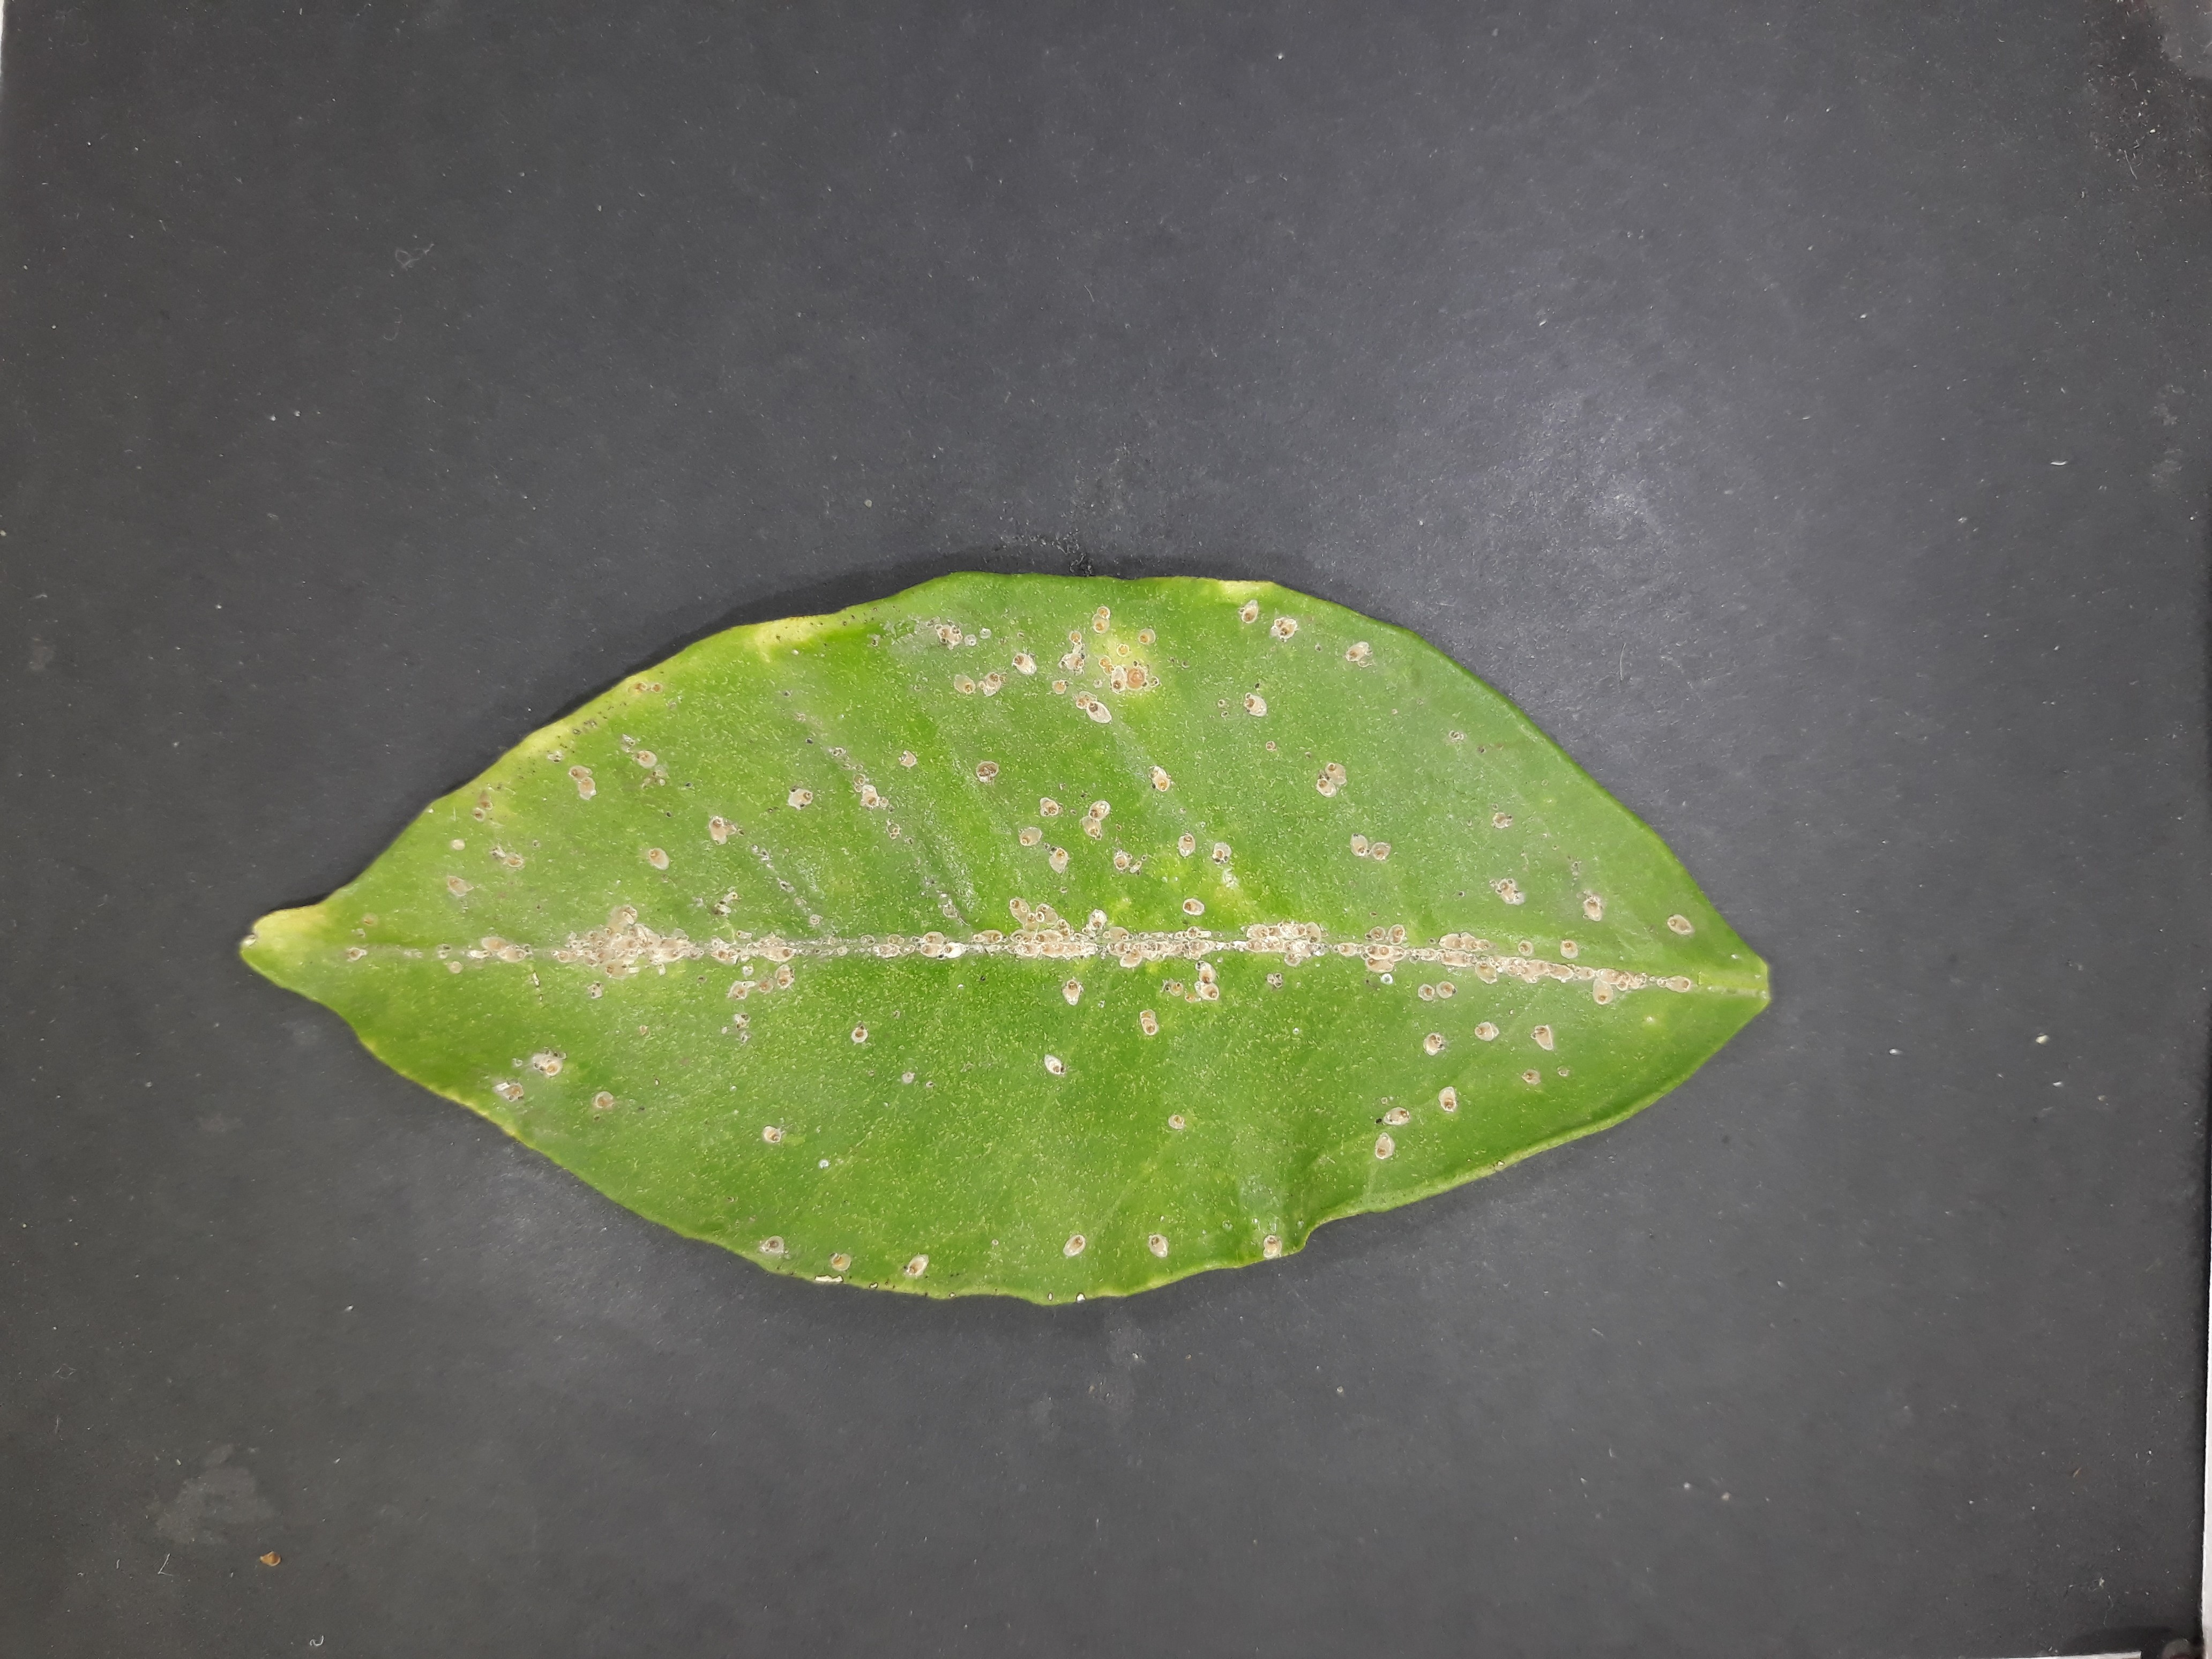
Label: Red_scale